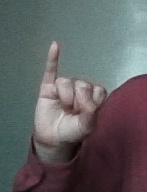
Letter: meem